James Wolfe Murray

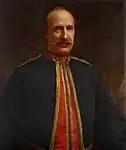
Murray in 1893, by Samuel Sidley

Lieutenant-General Sir James Wolfe Murray (13 March 1853 – 17 October 1919) was a British Army officer who served in the Fourth Anglo-Ashanti War, Second Boer War and First World War. He became Chief of the Imperial General Staff three months after the start of the First World War, but was ineffectual and was replaced in September 1915 following the failure of the Dardanelles campaign.